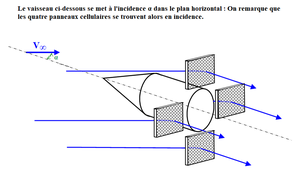
Lors d'un mise en incidence du vaisseau, tous les panneaux cellulaires se trouvent en incidence (hormis les problèmes de masquage des panneaux ""sous le vent"" qui interviennent aux incidences plus fortes).
Les ailettes en grille ou panneaux cellulaires sont un type d'empennage ou de gouverne de vol utilisé sur les fusées et les missiles ou bombes à la place des gouvernes ou des empennages plus conventionnels, tels que les ailettes planes, afin d'assurer leur stabilité aérodynamique ou leur manoeuvrabilité.